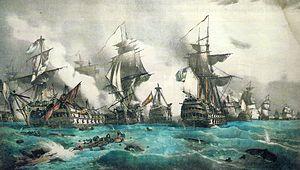
Campagne d’Autriche. : victoires françaises sur l’Autriche à Donauwörth, Wertingen, Günzburg, Haslach-Jungingen, Memmingen, Elchingen, Langenau, Neresheim.
Cette page concerne l'année 1805 du calendrier grégorien.